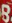
Number: 8